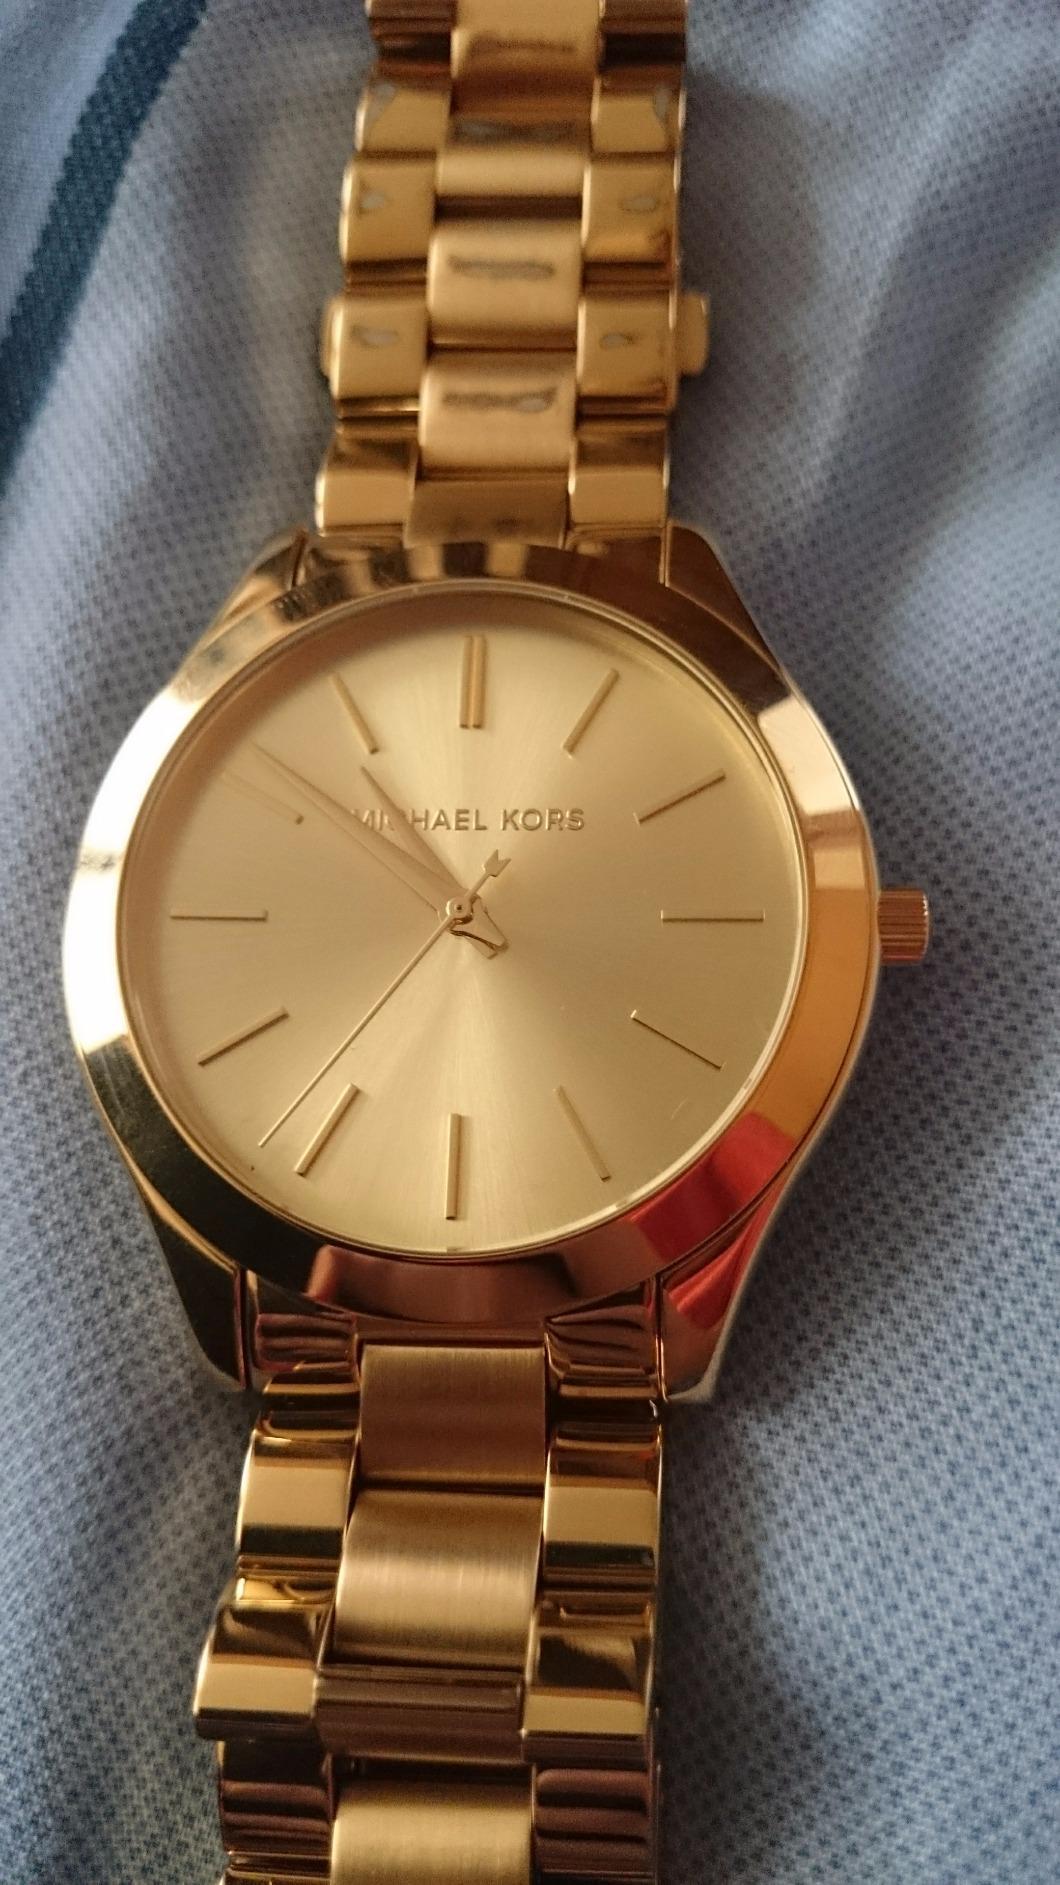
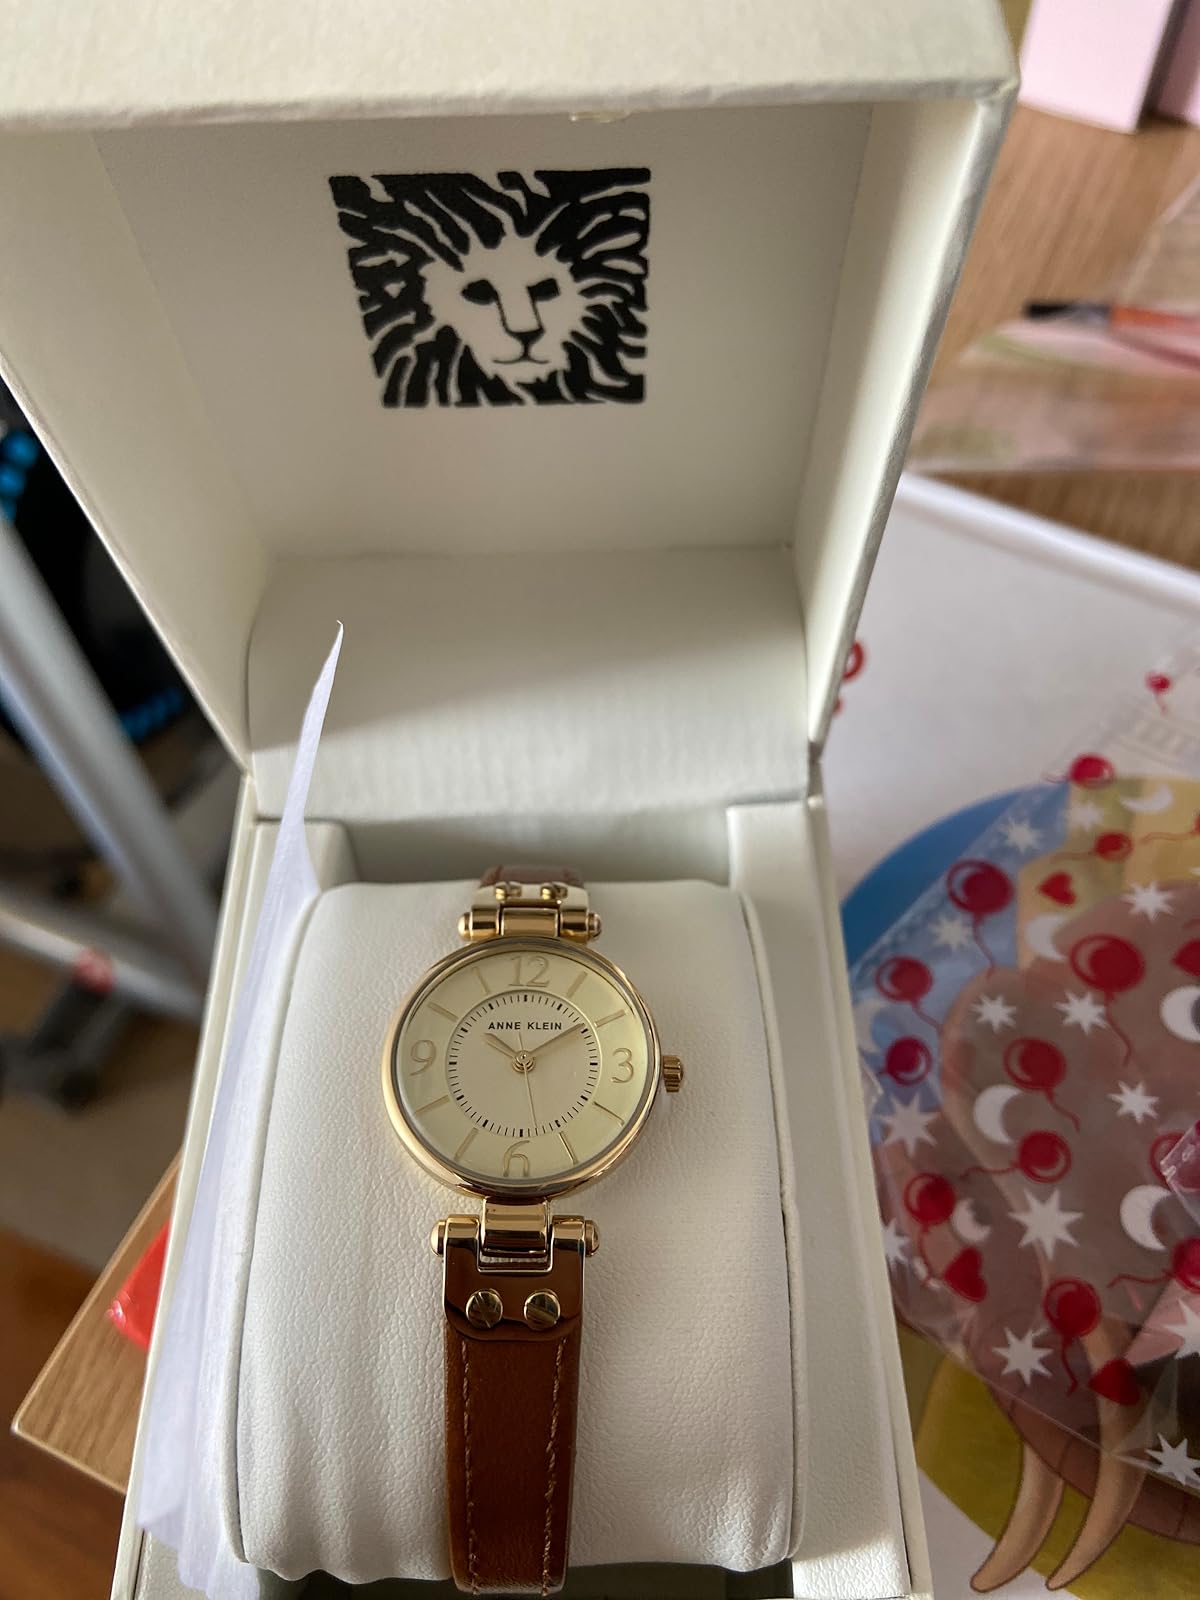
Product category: accessories_watch
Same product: no